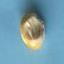
Maize quality: Good